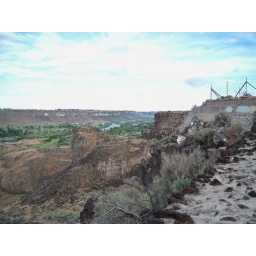
A outcropping of rock in the western view of the canyon